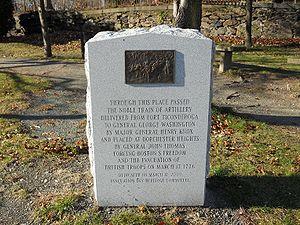
Le Henry Knox Trail est un ensemble de routes et de sentiers qui retrace le parcours de l'expédition Knox conduite par le colonel Henry Knox de Fort Ticonderoga jusqu'au campement de l'Armée continentale à l'extérieur de Boston au début de la guerre d'indépendance des États-Unis.